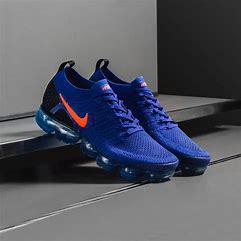
Brand: Nike
Model: Air Vapormax Flyknit 3